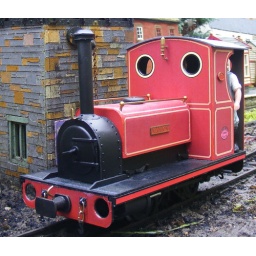
No.7 Marion (ex No.8 Velinheli) sits by the water tower outside Brinsley Lodge.